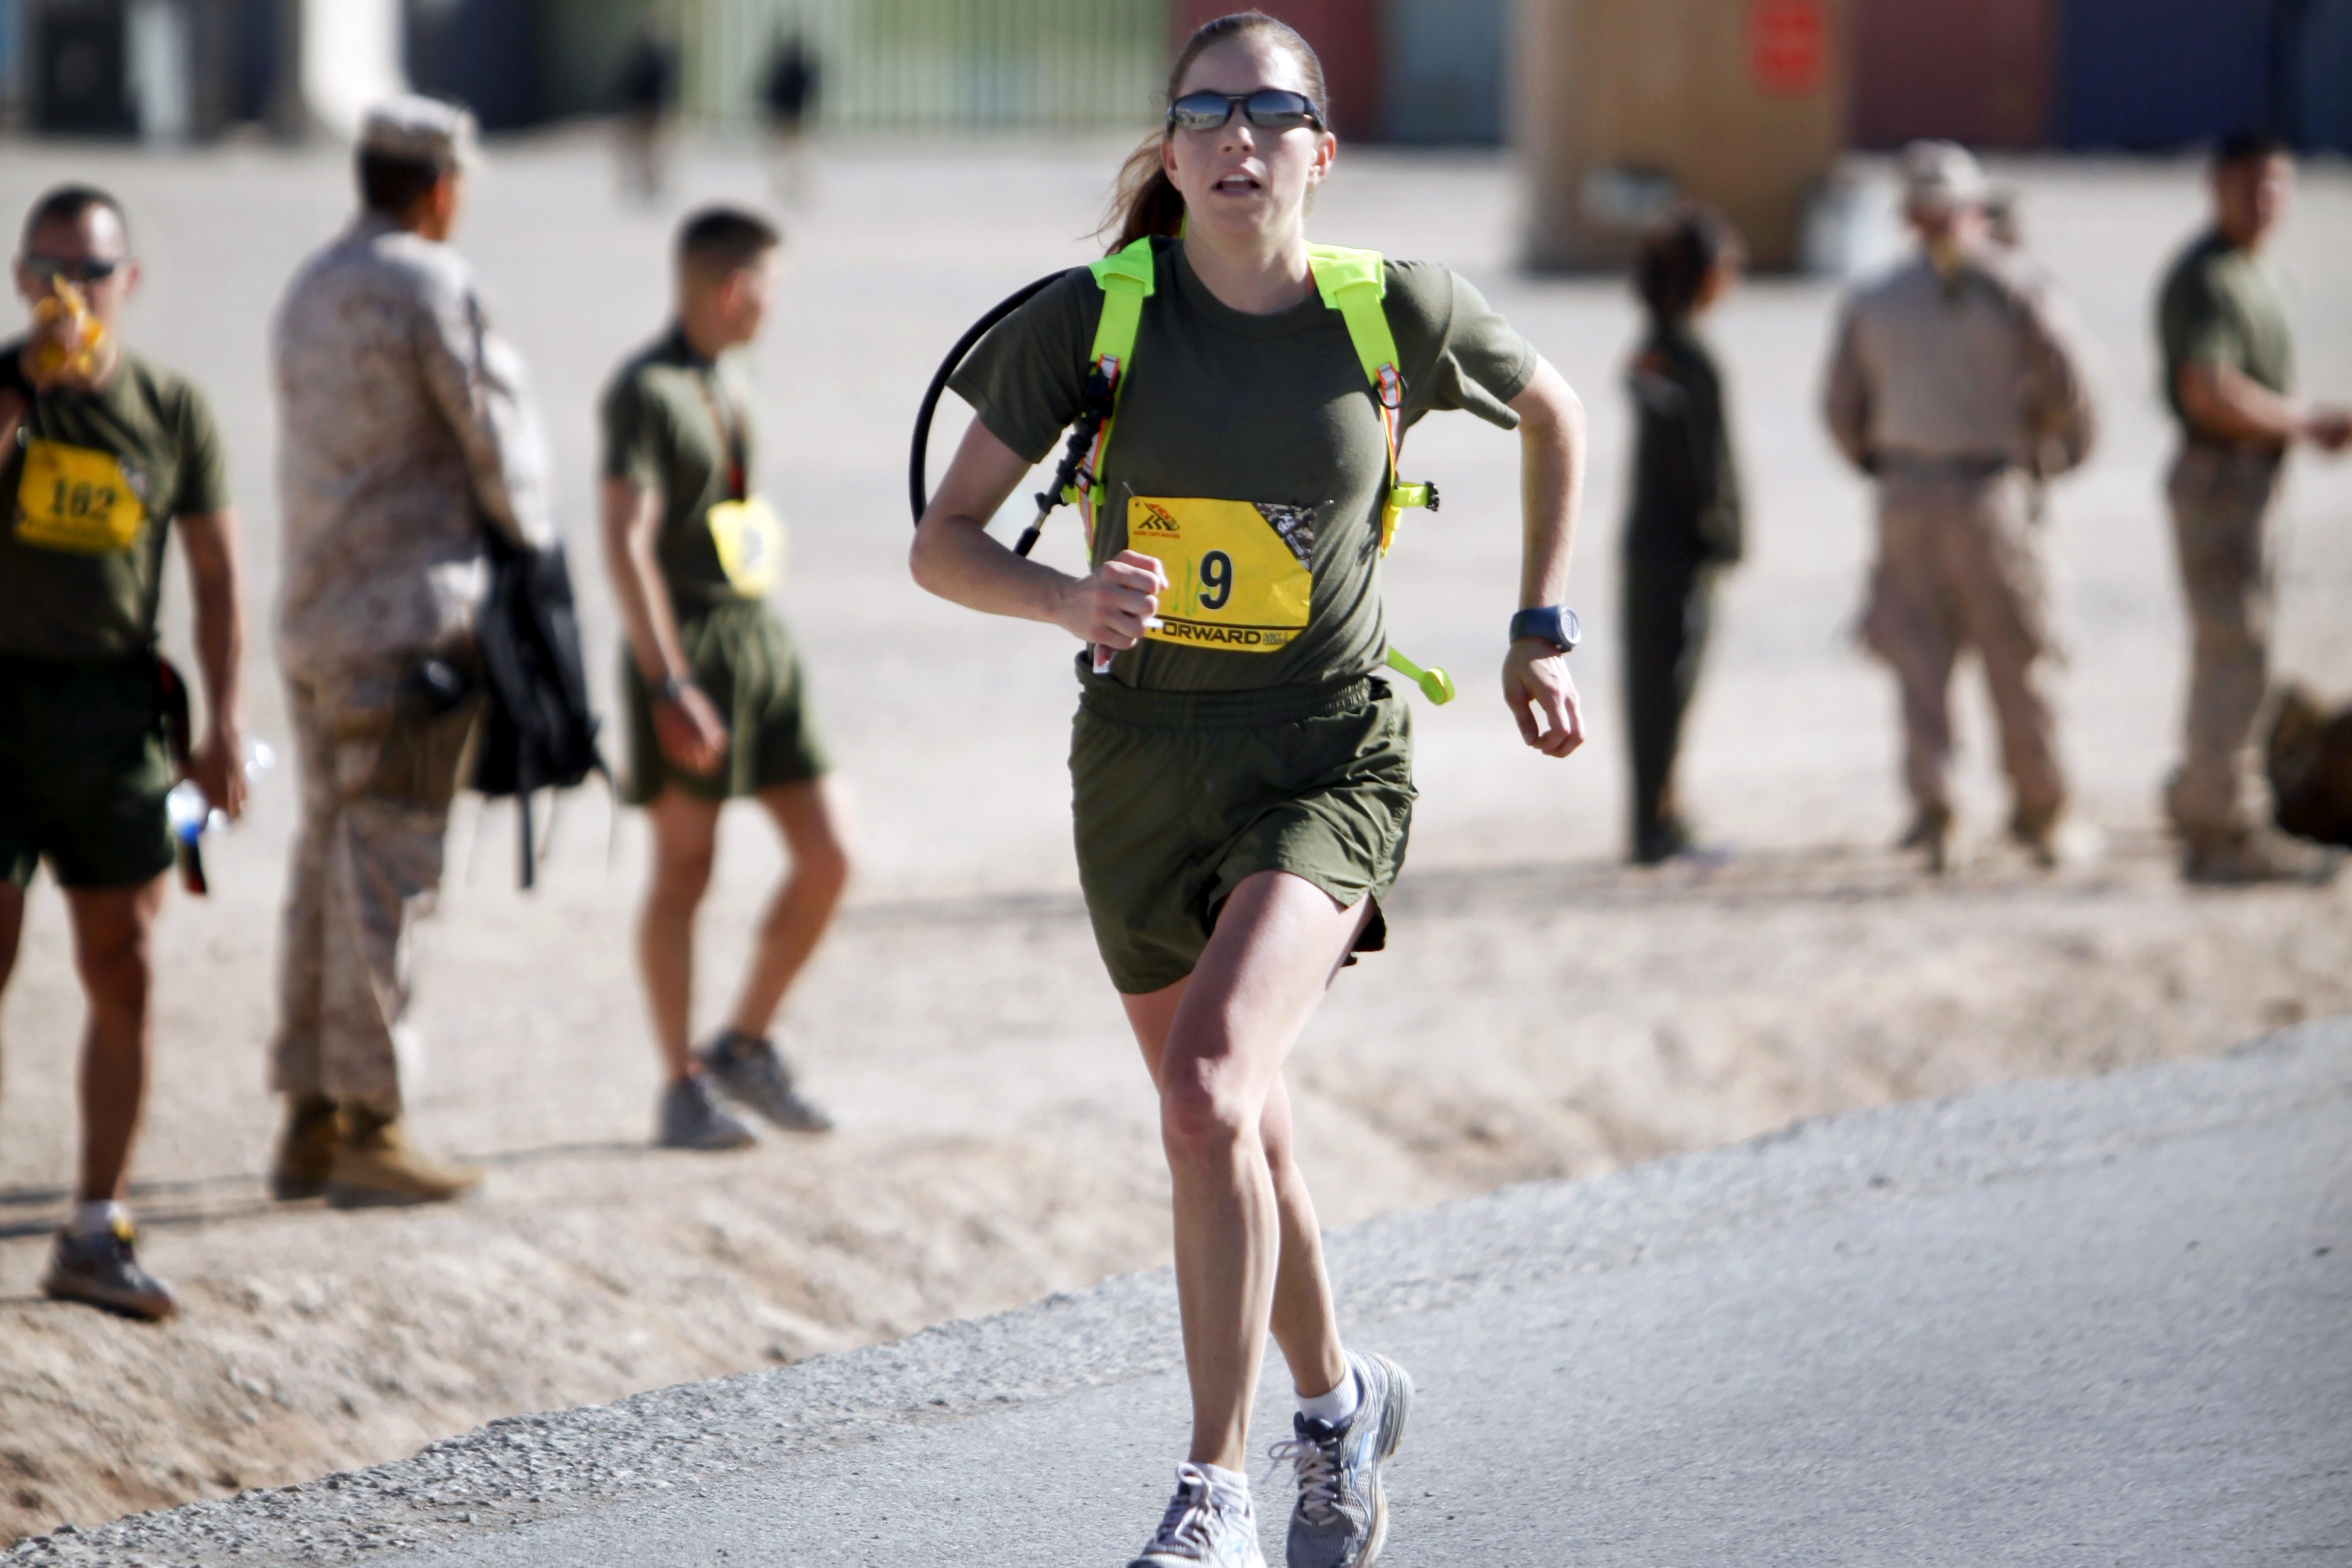
outdoor, person, girl, woman, running, run, recreation, female, training, jogging, runner, jogger, exercise, lifestyle, healthy, fitness, workout, cycling, race, competition, marathon, sports, fit, endurance, athlete, athletics, sprint, active, jog, cardio, physical exercise, outdoor recreation, human action, endurance sports, ultramarathon, duathlon, track and field athletics, long distance running